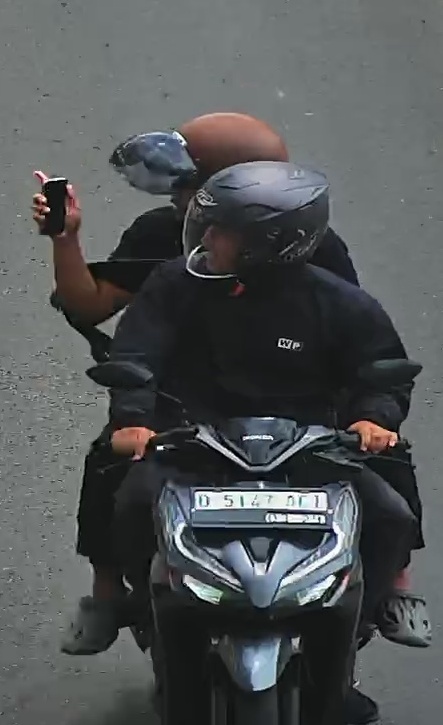
person-with-helmet: 2
person-without-helmet: 0